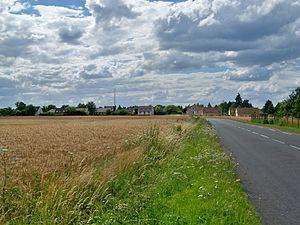
vue générale des champs du Hurepoix, près de Pecqueuse, Essonne, France
Pecqueuse est une commune française située à trente-deux kilomètres au sud-ouest de Paris dans le département de l'Essonne en région Île-de-France.